Hugo Moura

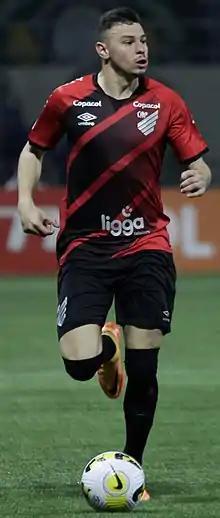

Hugo Moura Arruda da Silva (born 3 January 1998), is a Brazilian professional footballer who plays as a defensive midfielder for Campeonato Brasileiro Série A club Vasco da Gama, on loan from Athletico Paranaense.